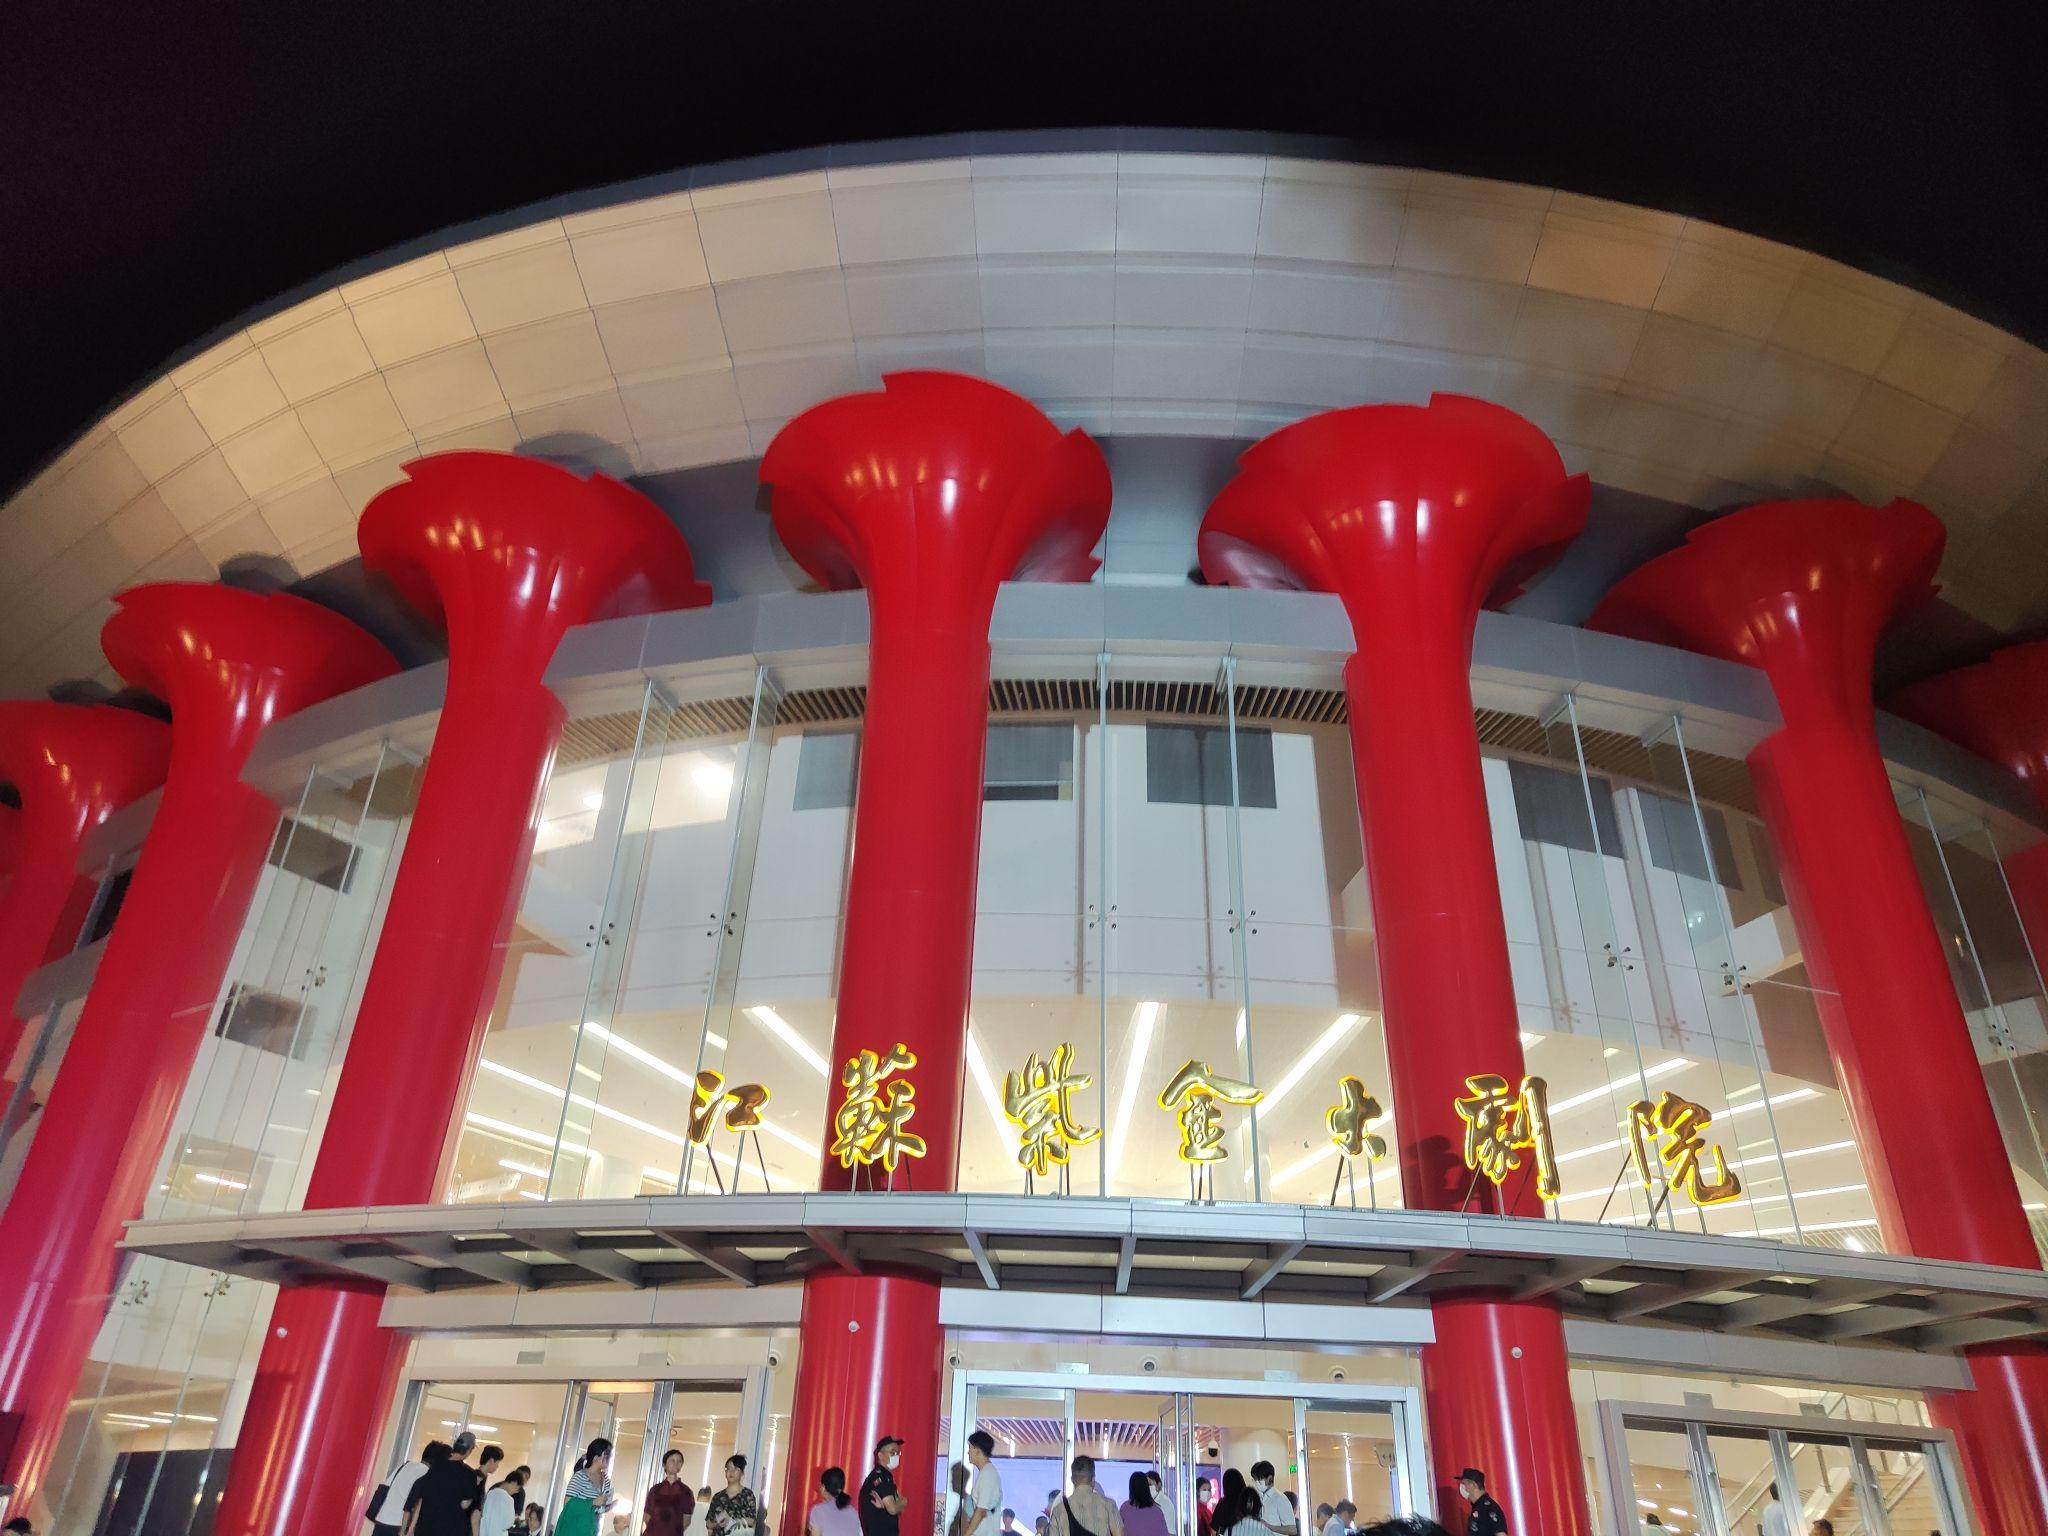
地标名称：江苏紫金大剧院
所在城市：南京市·秦淮区